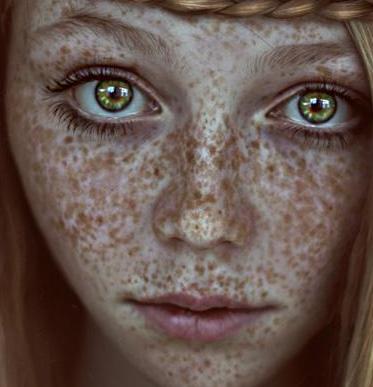
Texture: freckled